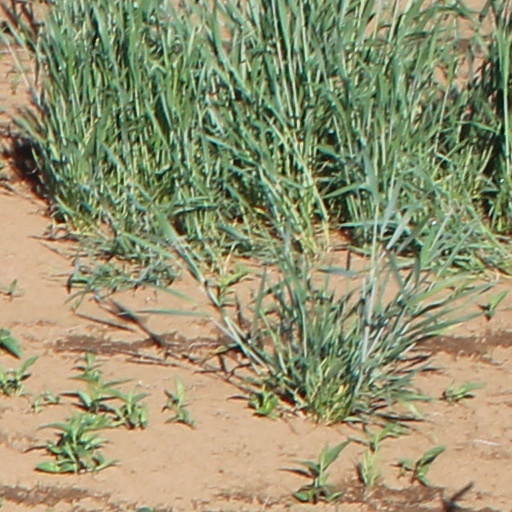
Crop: wheat